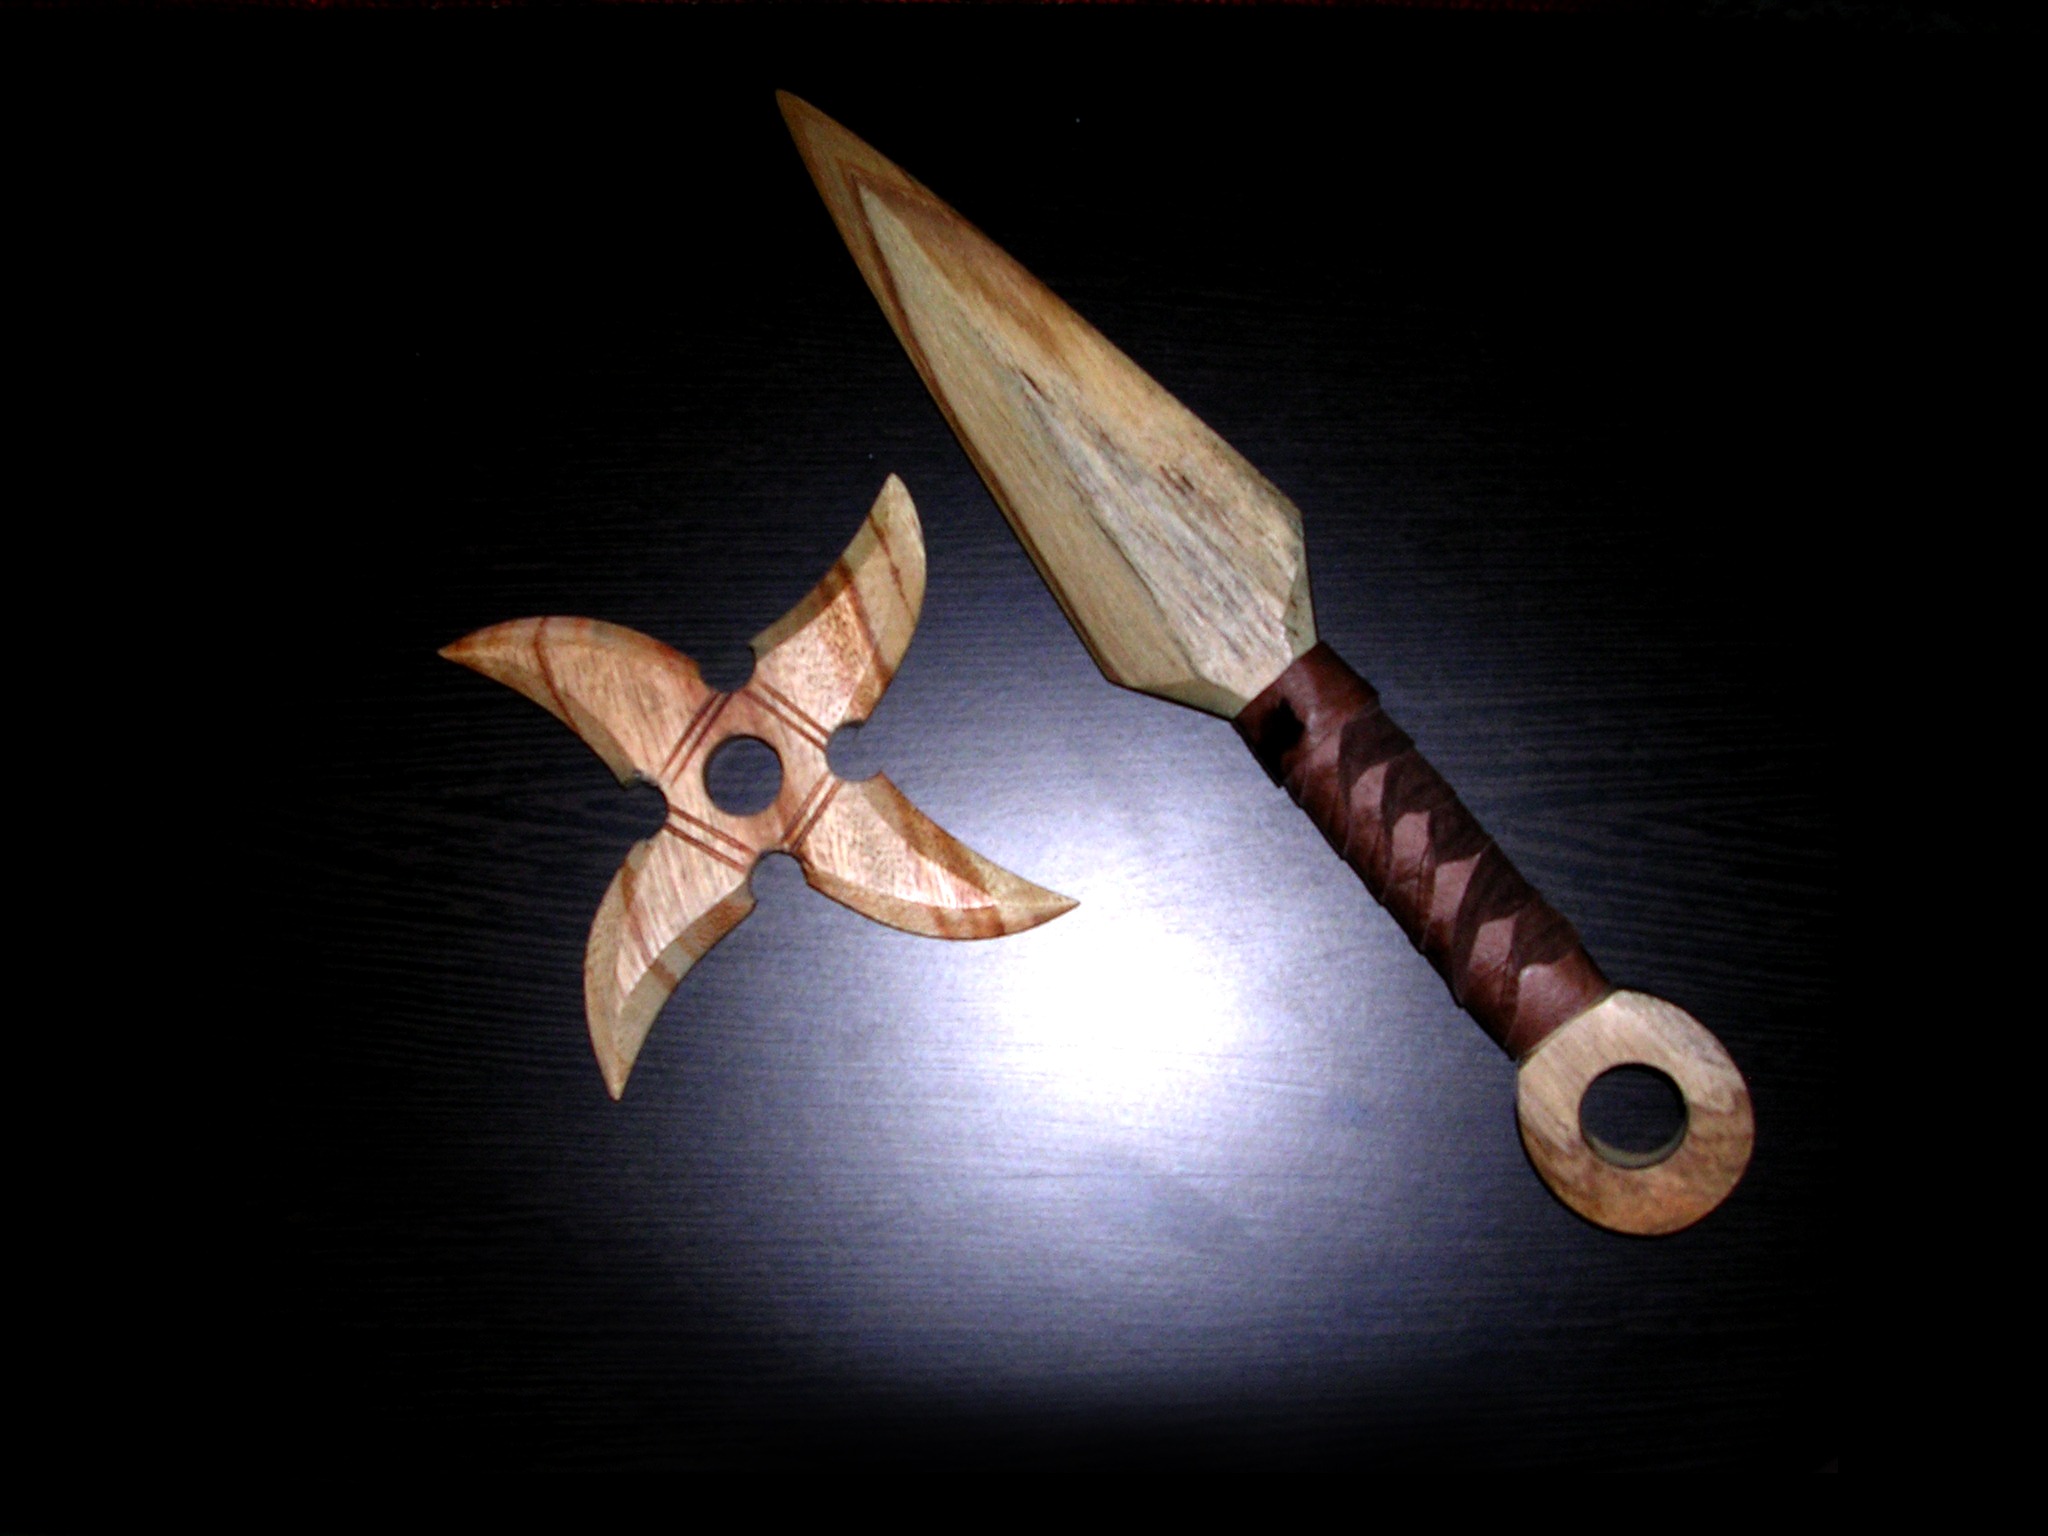
wood, star, leaf, horn, glow, weapon, art, japanese, weapons, martial, warrior, ninja, macro photography